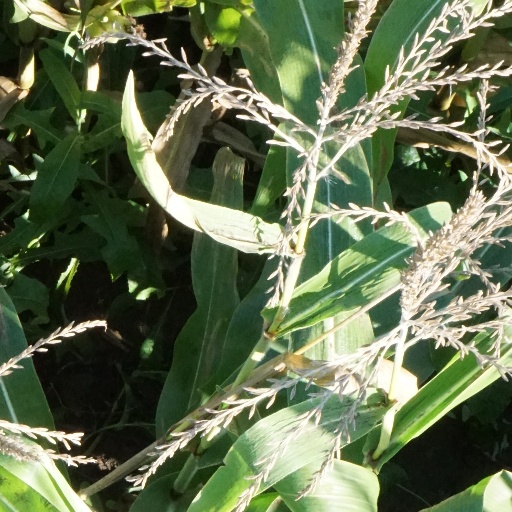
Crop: maize; corn